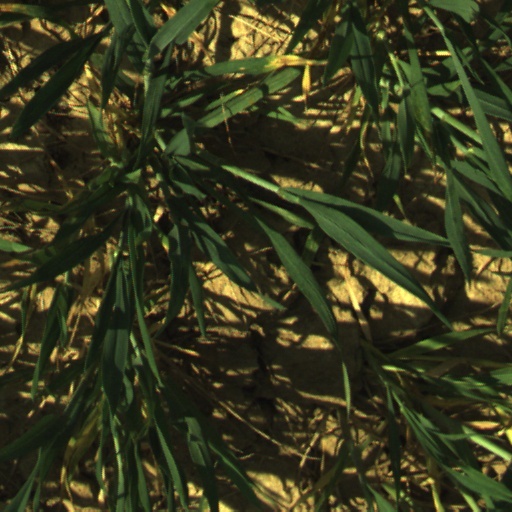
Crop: wheat